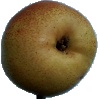
Label: Pear Forelle 1